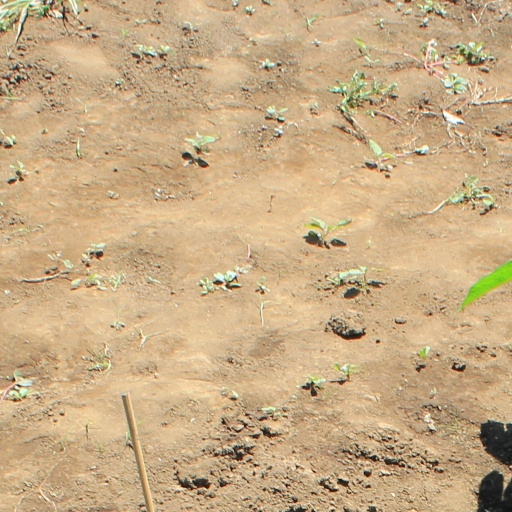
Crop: soybean